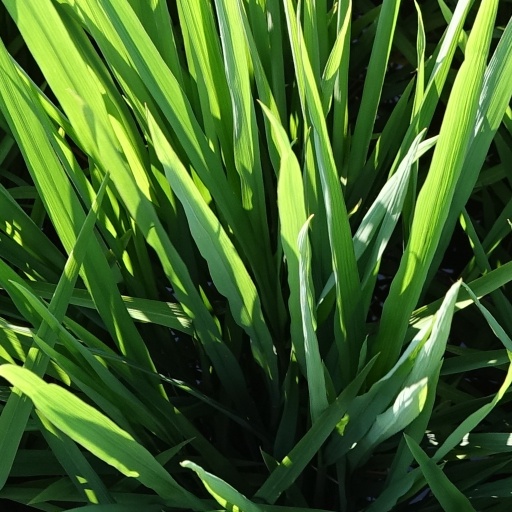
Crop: rice